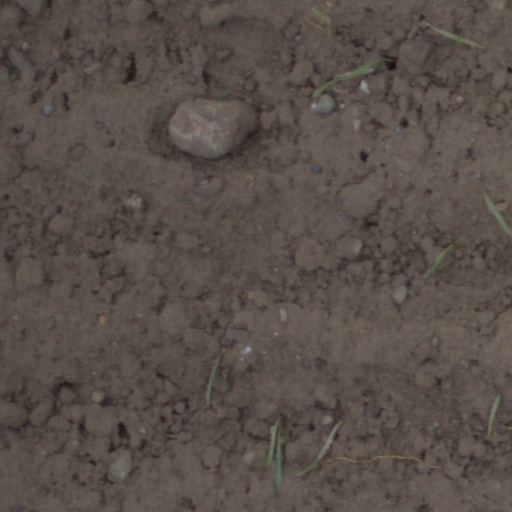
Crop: wheat